I Only Arsked!

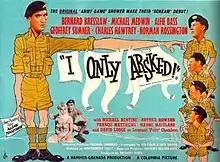
British quad poster

I Only Arsked! is a 1958 British comedy film directed by Montgomery Tully and starring Bernard Bresslaw, Michael Medwin and Alfie Bass. The screenplay was by Sid Colin and Jack Davies based on the television series "The Army Game" (1957–1961). It was made by Hammer Films.